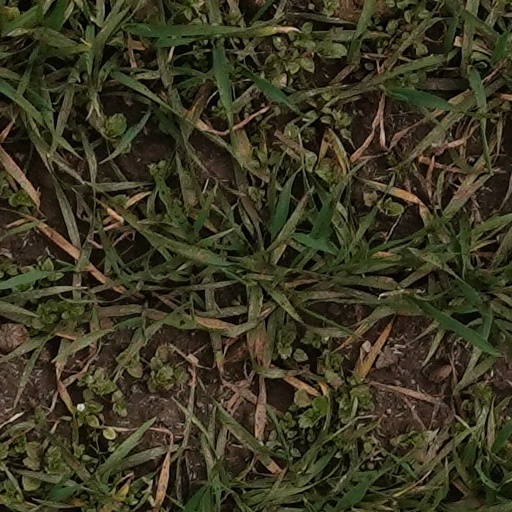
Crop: wheat